Vladimir Kotlinsky

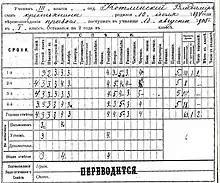
Kotlinsky's report card in third grade (1908)

Kotlinsky was born on August 3, 1894, at Ostrov. His father was a peasant from Verkaly, Minsk. His mother remained unknown but she was speculated to be Natalya Petrovna Kotlinskaya who was a telegram operator at the . He also had a younger brother named Yevgeni (1898-1968). In 1905, he entered the Pskov Realschule and his third grade report card showed that Kotlinsky took interest in natural science and art with his lowest grades being Russian, German and French.